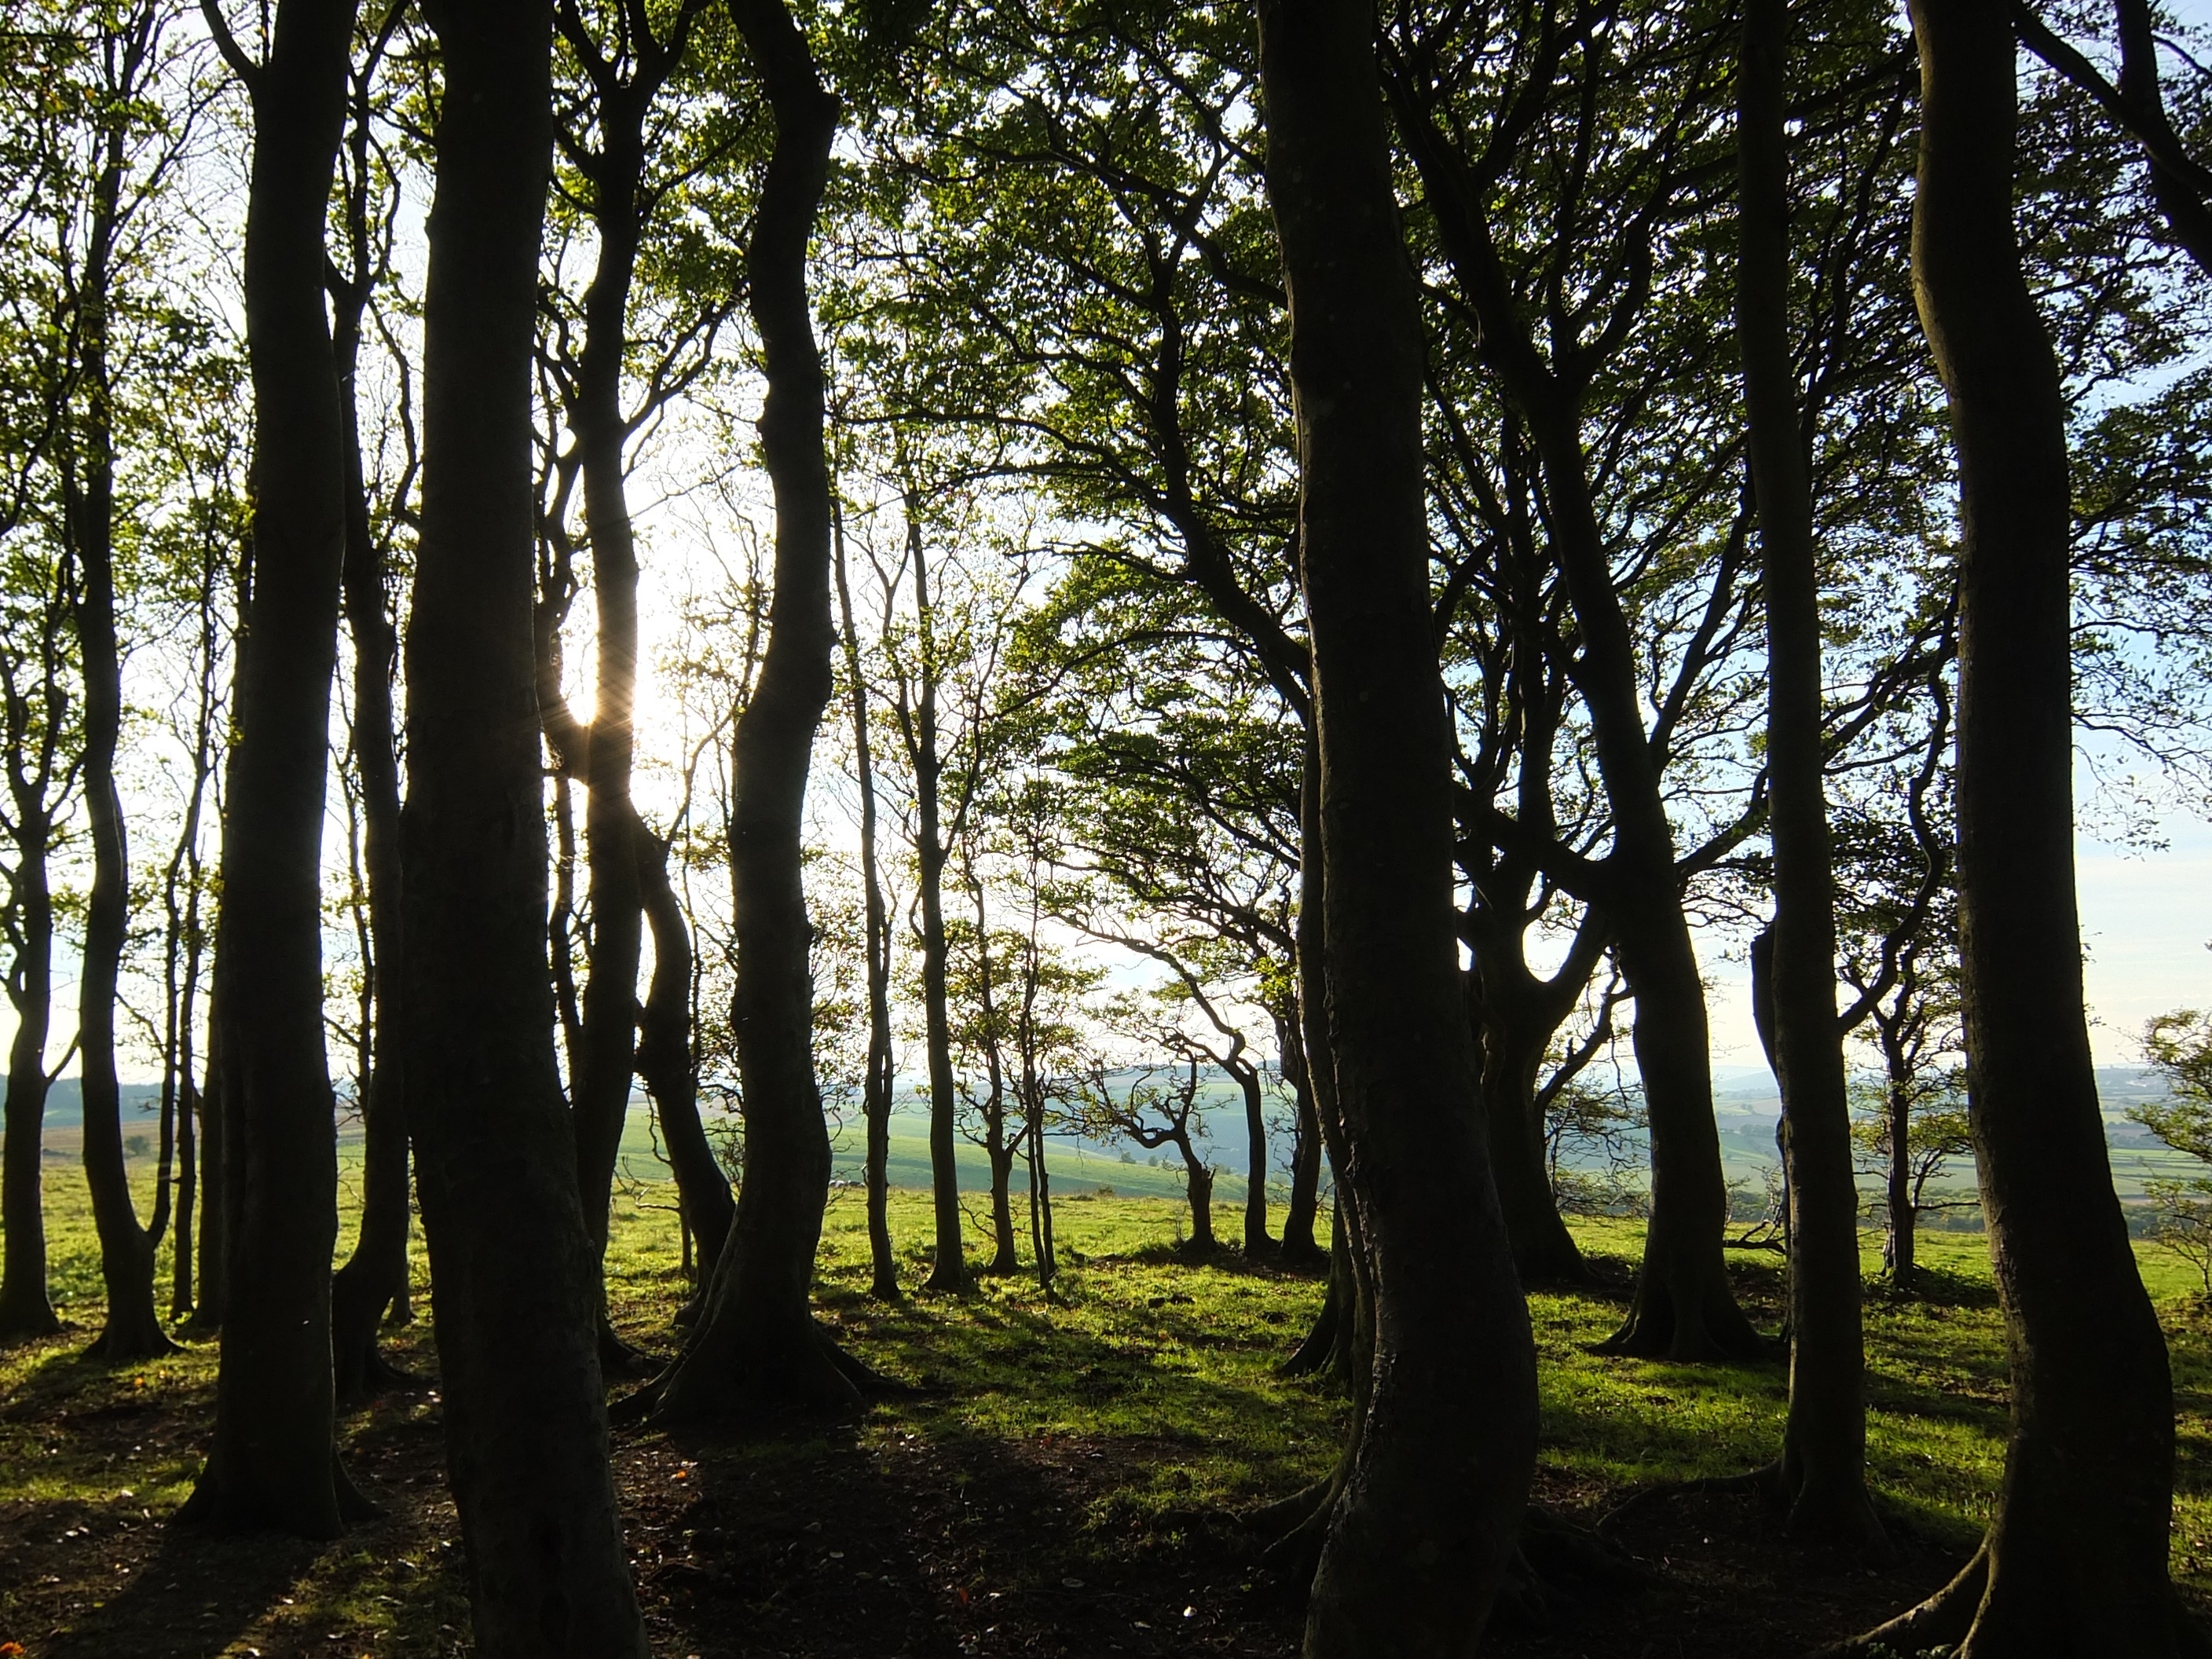
landscape, tree, nature, forest, wilderness, branch, plant, wood, sunlight, morning, leaf, autumn, park, season, wetland, grove, woodland, habitat, ecosystem, natural environment, woody plant